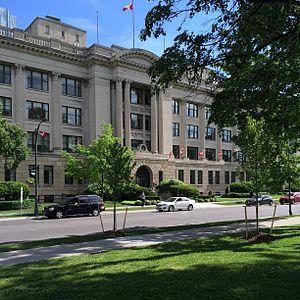
London est une ville de l'Ontario, au Canada, située sur le corridor Québec-Windsor. Au recensement de 2016, on y dénombre une population de 383 822 habitants. La ville se situe au confluent de la rivière Thames, à approximativement 200 km de Toronto, Ontario et de Detroit, Michigan. La cité de London est une municipalité politiquement séparée du comté de Middlesex, bien qu'elle en soit le siège.